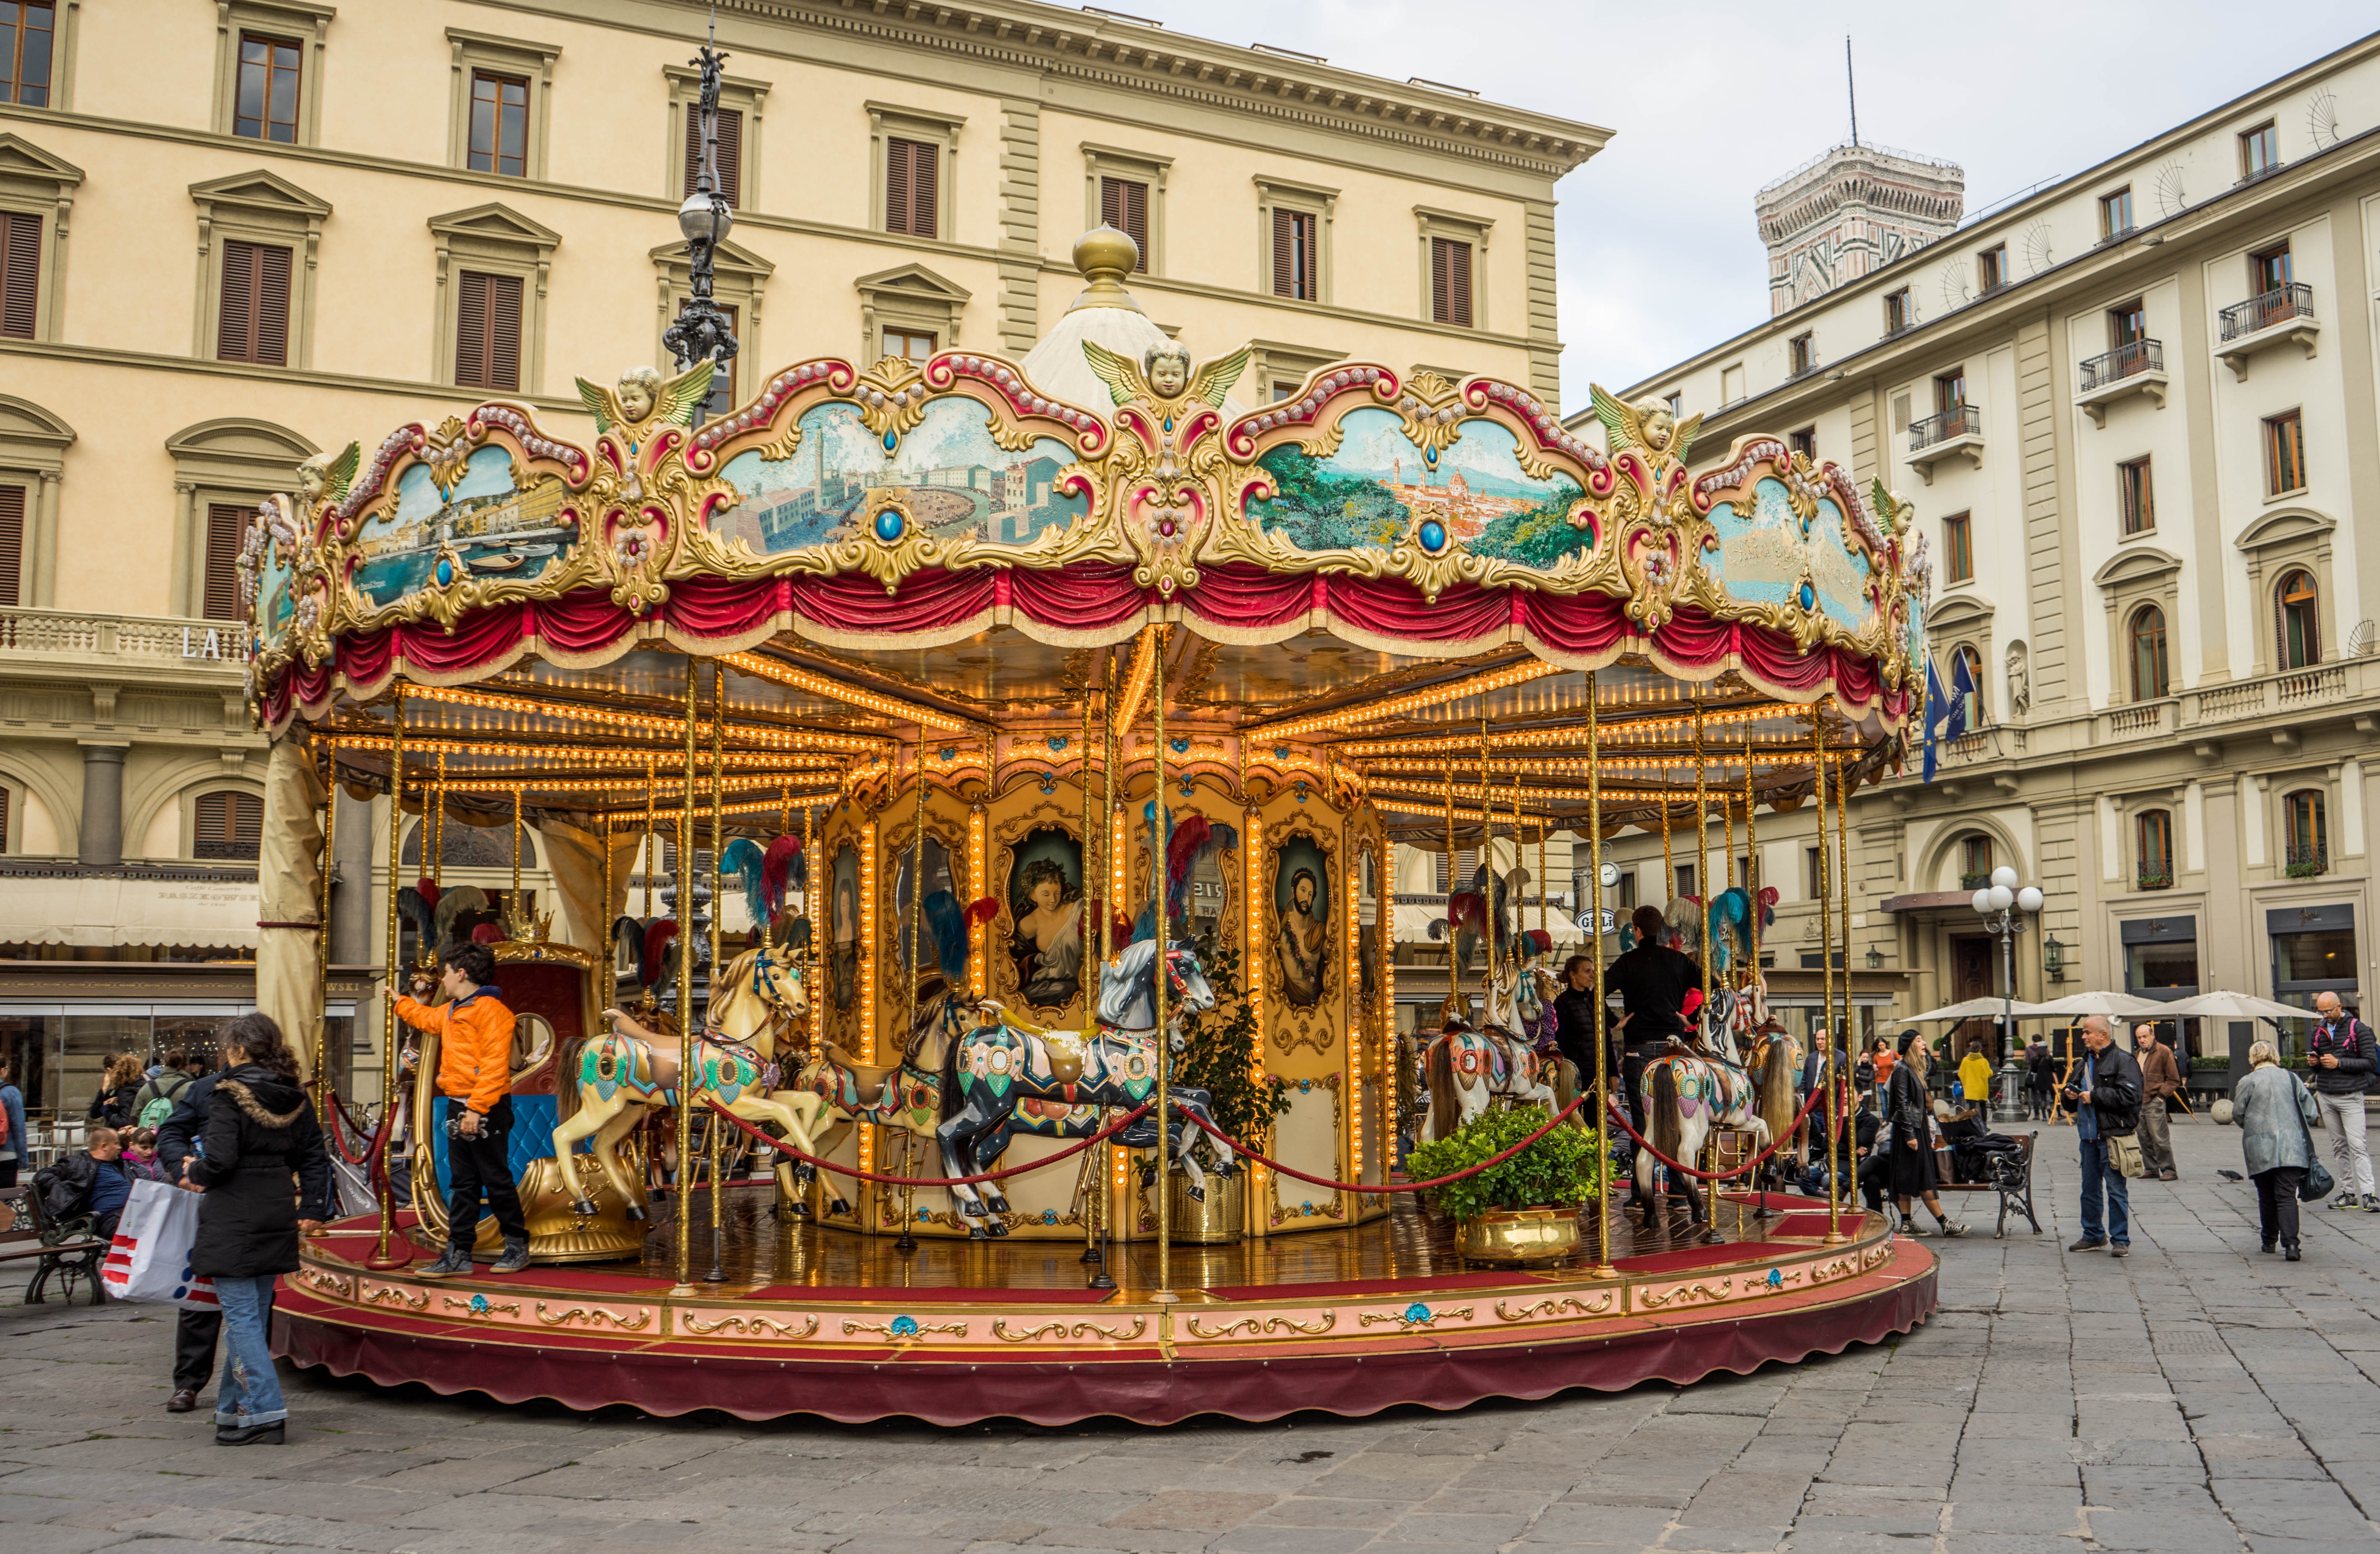
recreation, europe, amusement park, park, landmark, italy, carousel, historic, festival, european, florence, funfair, firenze, merry go round, amusement ride, outdoor recreation, nonbuilding structure